Edward James

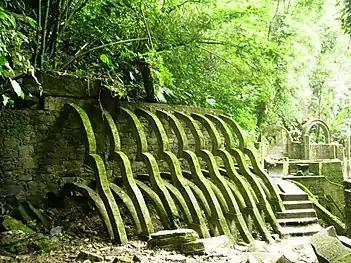
The surrealist sculpture park "Las Pozas", Xilitla

Las Pozas ("the Pools"), near the village of Xilitla, San Luis Potosí, more than above sea level, in a subtropical rainforest in the Sierra Gorda mountains of Mexico, is a garden created by James. It includes more than of natural waterfalls and pools interlaced with towering Surrealist sculptures in concrete. Massive sculptures up to four stories tall punctuate the site. The many trails throughout the garden site are composed of steps, ramps, bridges, and narrow winding walkways that traverse the valley walls. Construction of Las Pozas cost more than $5 million. To pay for it, James sold his collection of Surrealist art at auction.